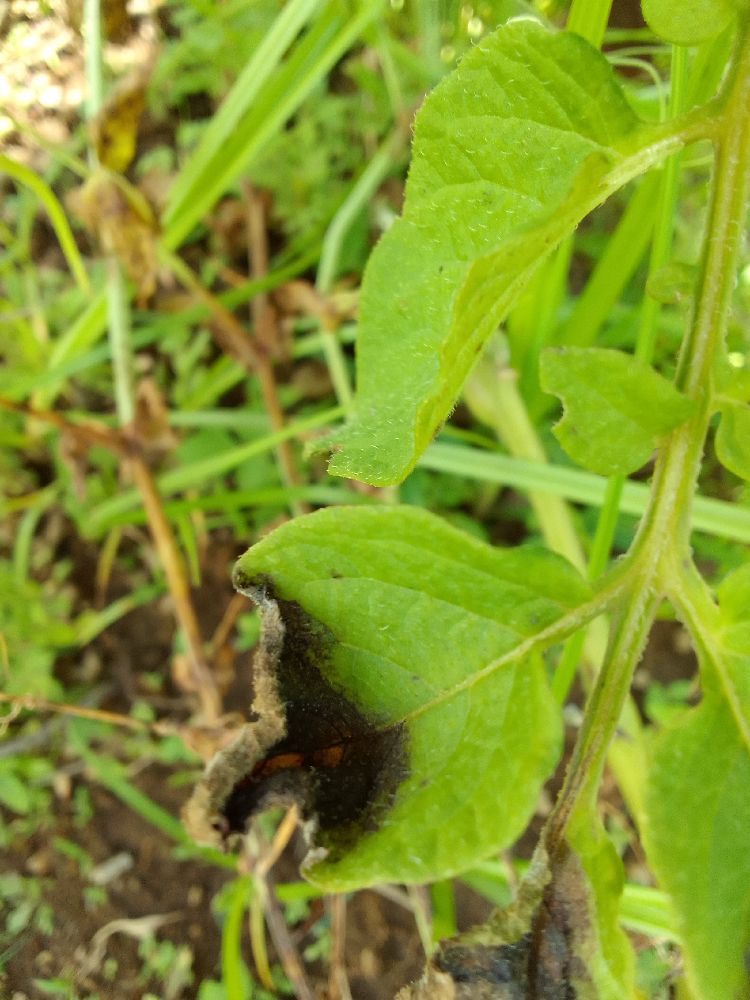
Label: Late blight